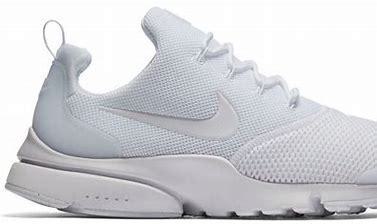
Brand: Nike
Model: Presto Fly